History of water supply and sanitation

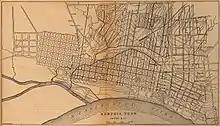
The sewer system of Memphis, Tennessee in 1880

Modern sewerage systems were first built in the mid-nineteenth century as a reaction to the exacerbation of sanitary conditions brought on by heavy industrialization and urbanization. Baldwin Latham, a British civil engineer contributed to the rationalization of sewerage and house drainage systems and was a pioneer in sanitary engineering. He developed the concept of oval sewage pipe to facilitate sewer drainage and to prevent sludge deposition and flooding. Due to the contaminated water supply, cholera outbreaks occurred in 1832, 1849 and 1855 in London, killing tens of thousands of people. This, combined with the Great Stink of 1858, when the smell of untreated human waste in the River Thames became overpowering, and the report into sanitation reform of the Royal Commissioner Edwin Chadwick, led to the Metropolitan Commission of Sewers appointing engineer Joseph Bazalgette to construct a vast underground sewage system for the safe removal of waste. Contrary to Chadwick's recommendations, Bazalgette's system, and others later built in Continental Europe, did not pump the sewage onto farm land for use as fertilizer; it was simply piped to a natural waterway away from population centres, and pumped back into the environment.